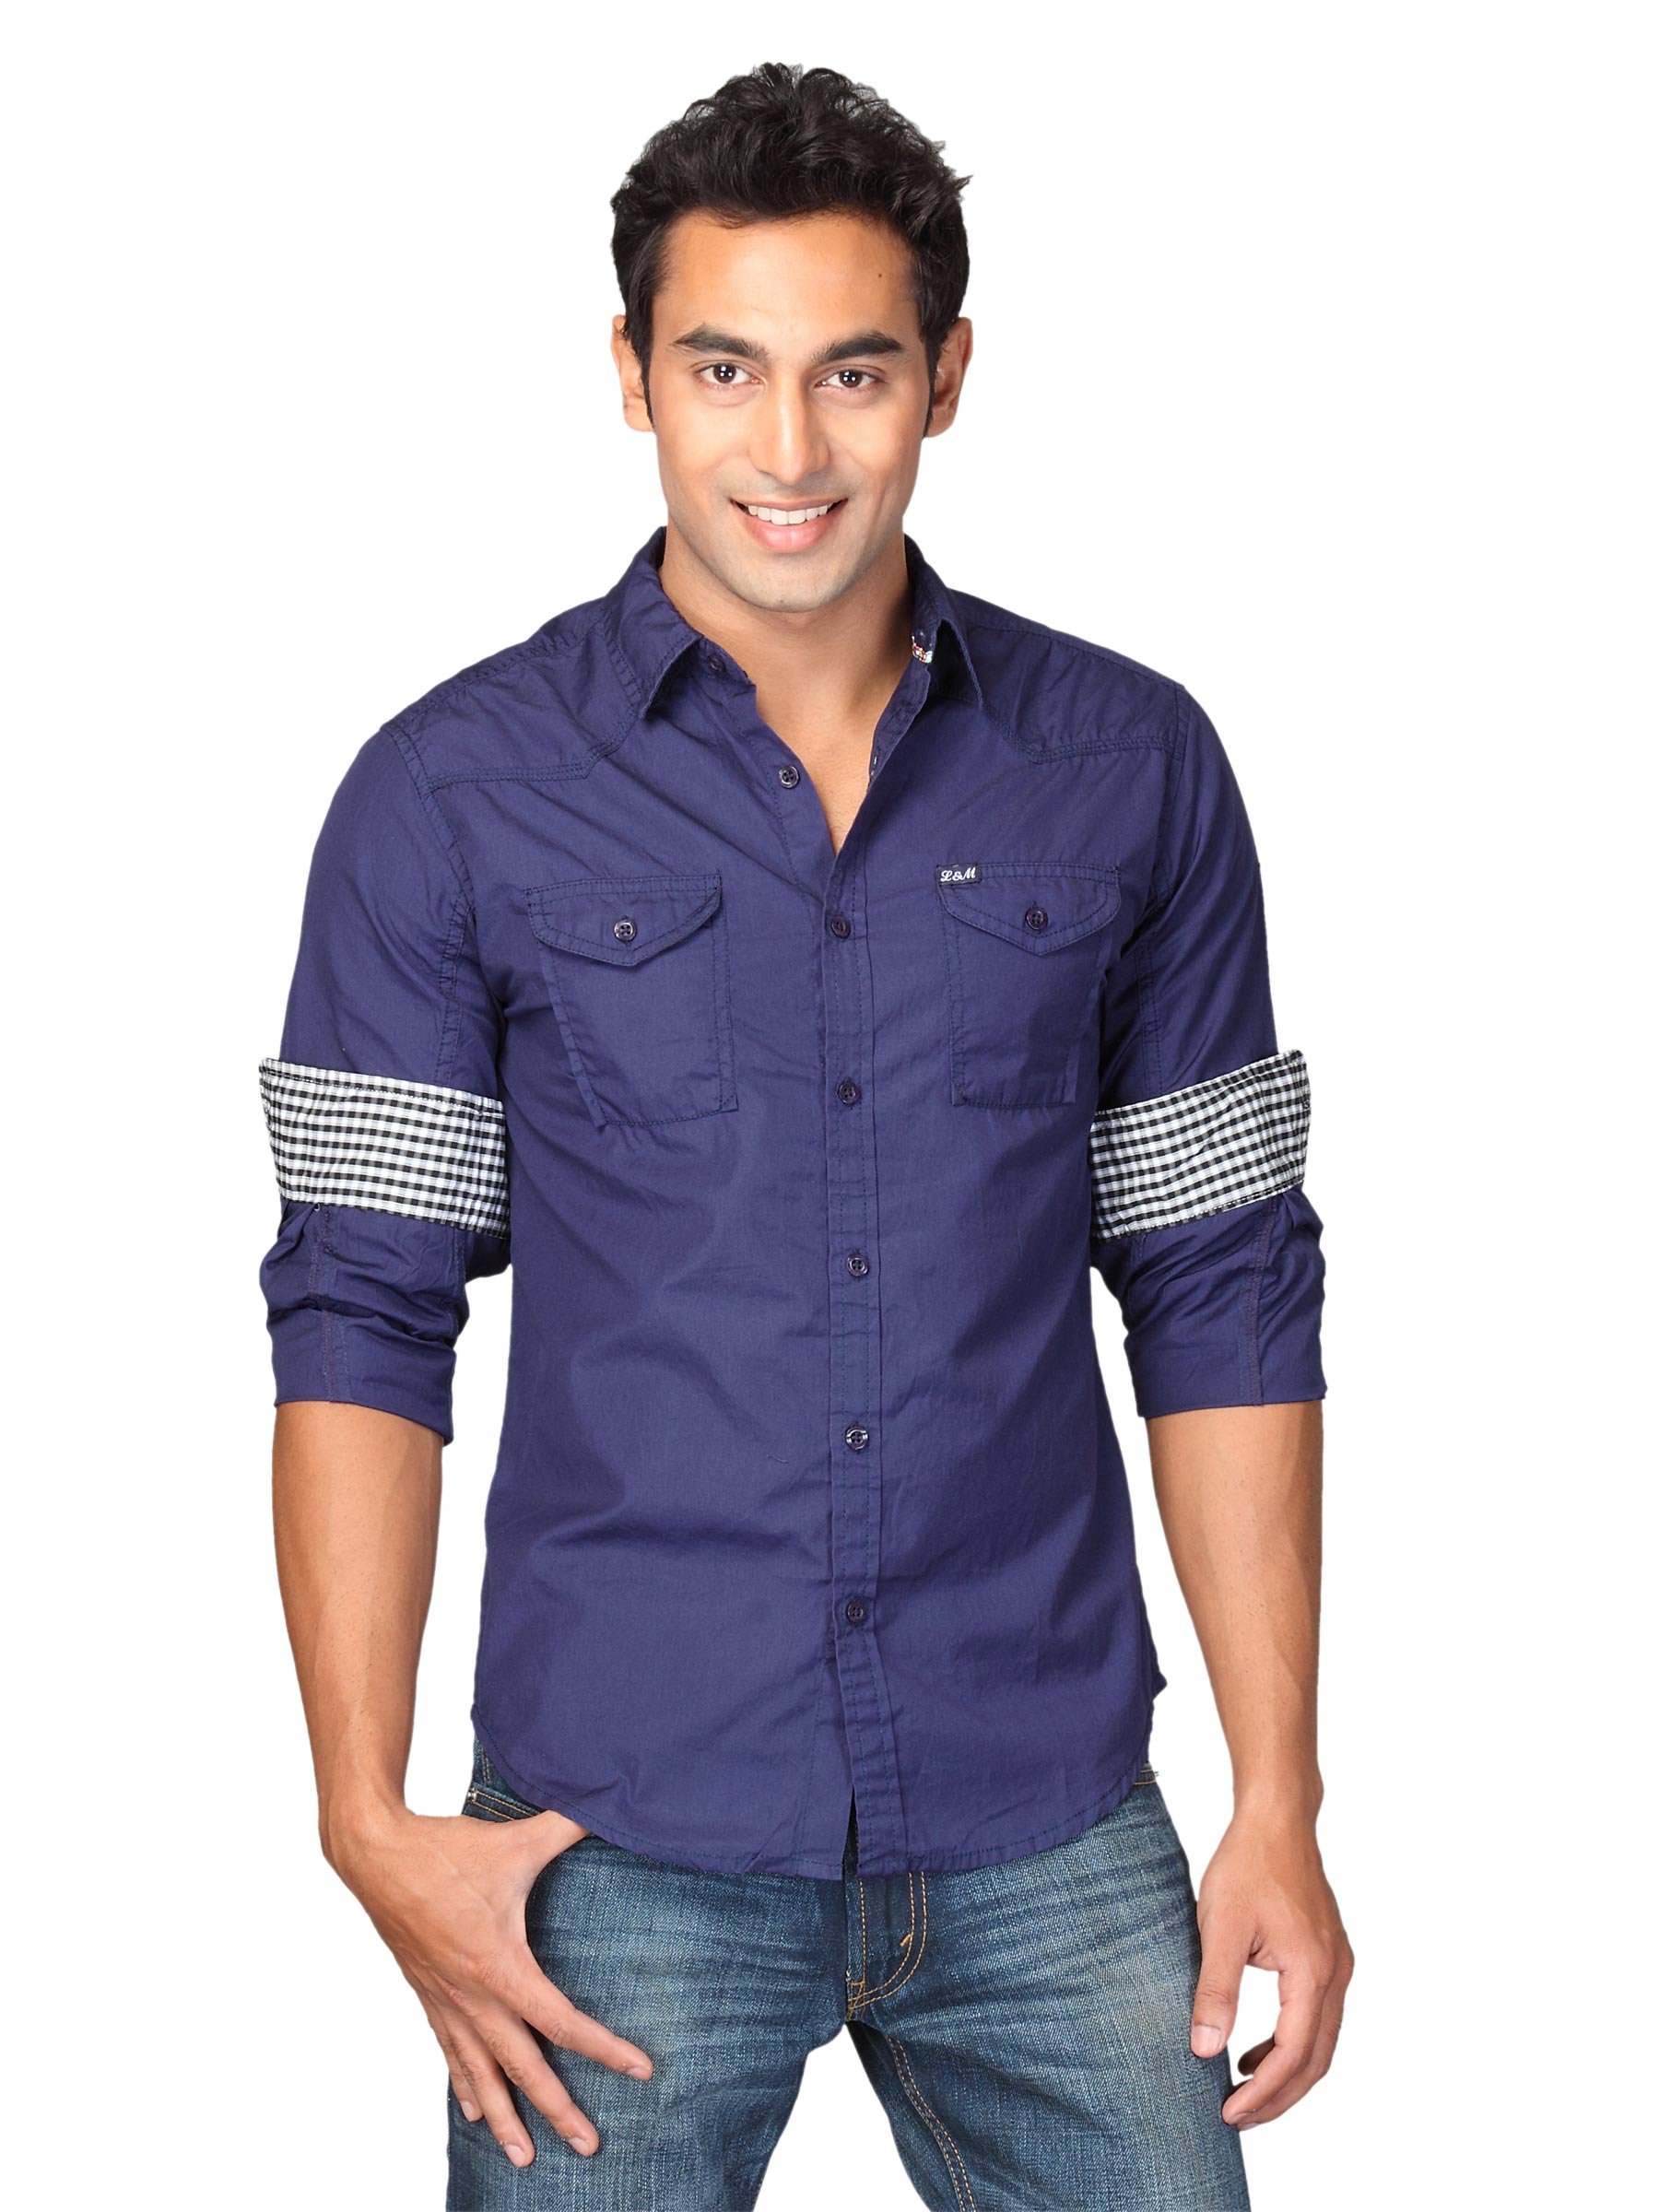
Locomotive Men Solid Poplin Laibrook Blue Shirts
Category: Apparel / Topwear / Shirts
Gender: Men
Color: Blue
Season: Summer 2011
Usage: Casual